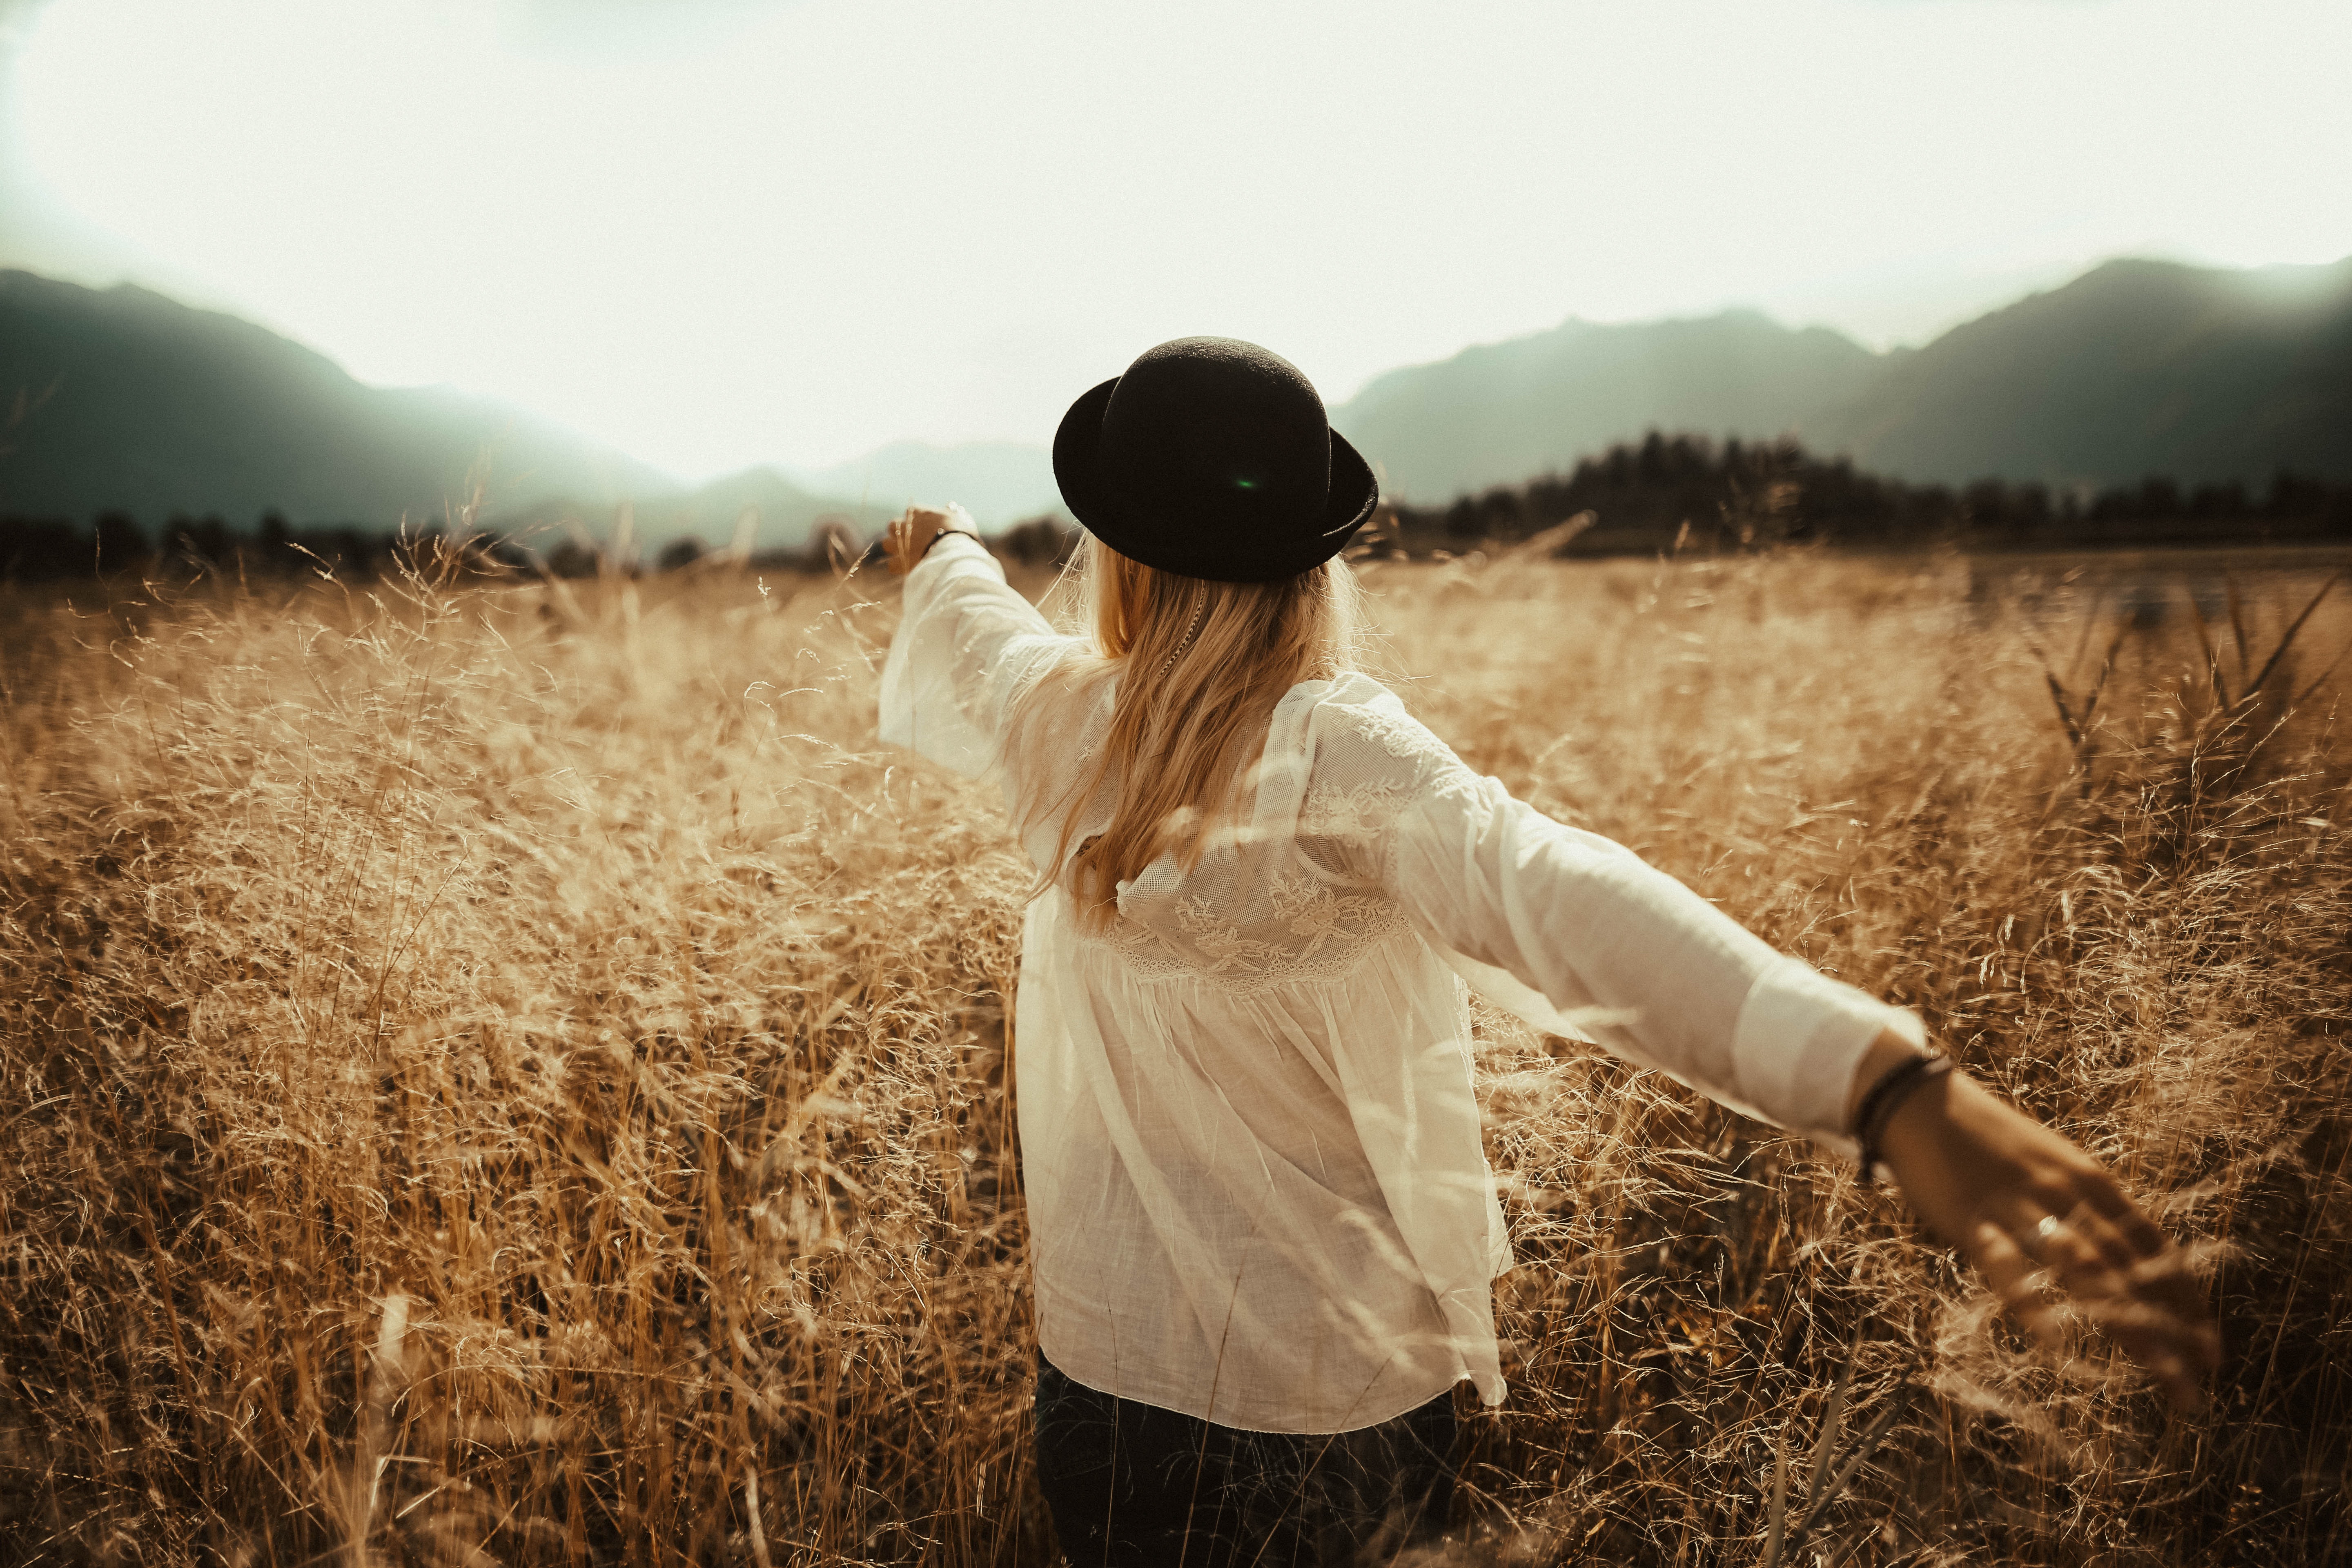
People in nature, photograph, field, grass family, photography, sunlight, happy, sky, grassland, backlighting, plant, grass, crop, stock photography, wheat, agriculture, gesture